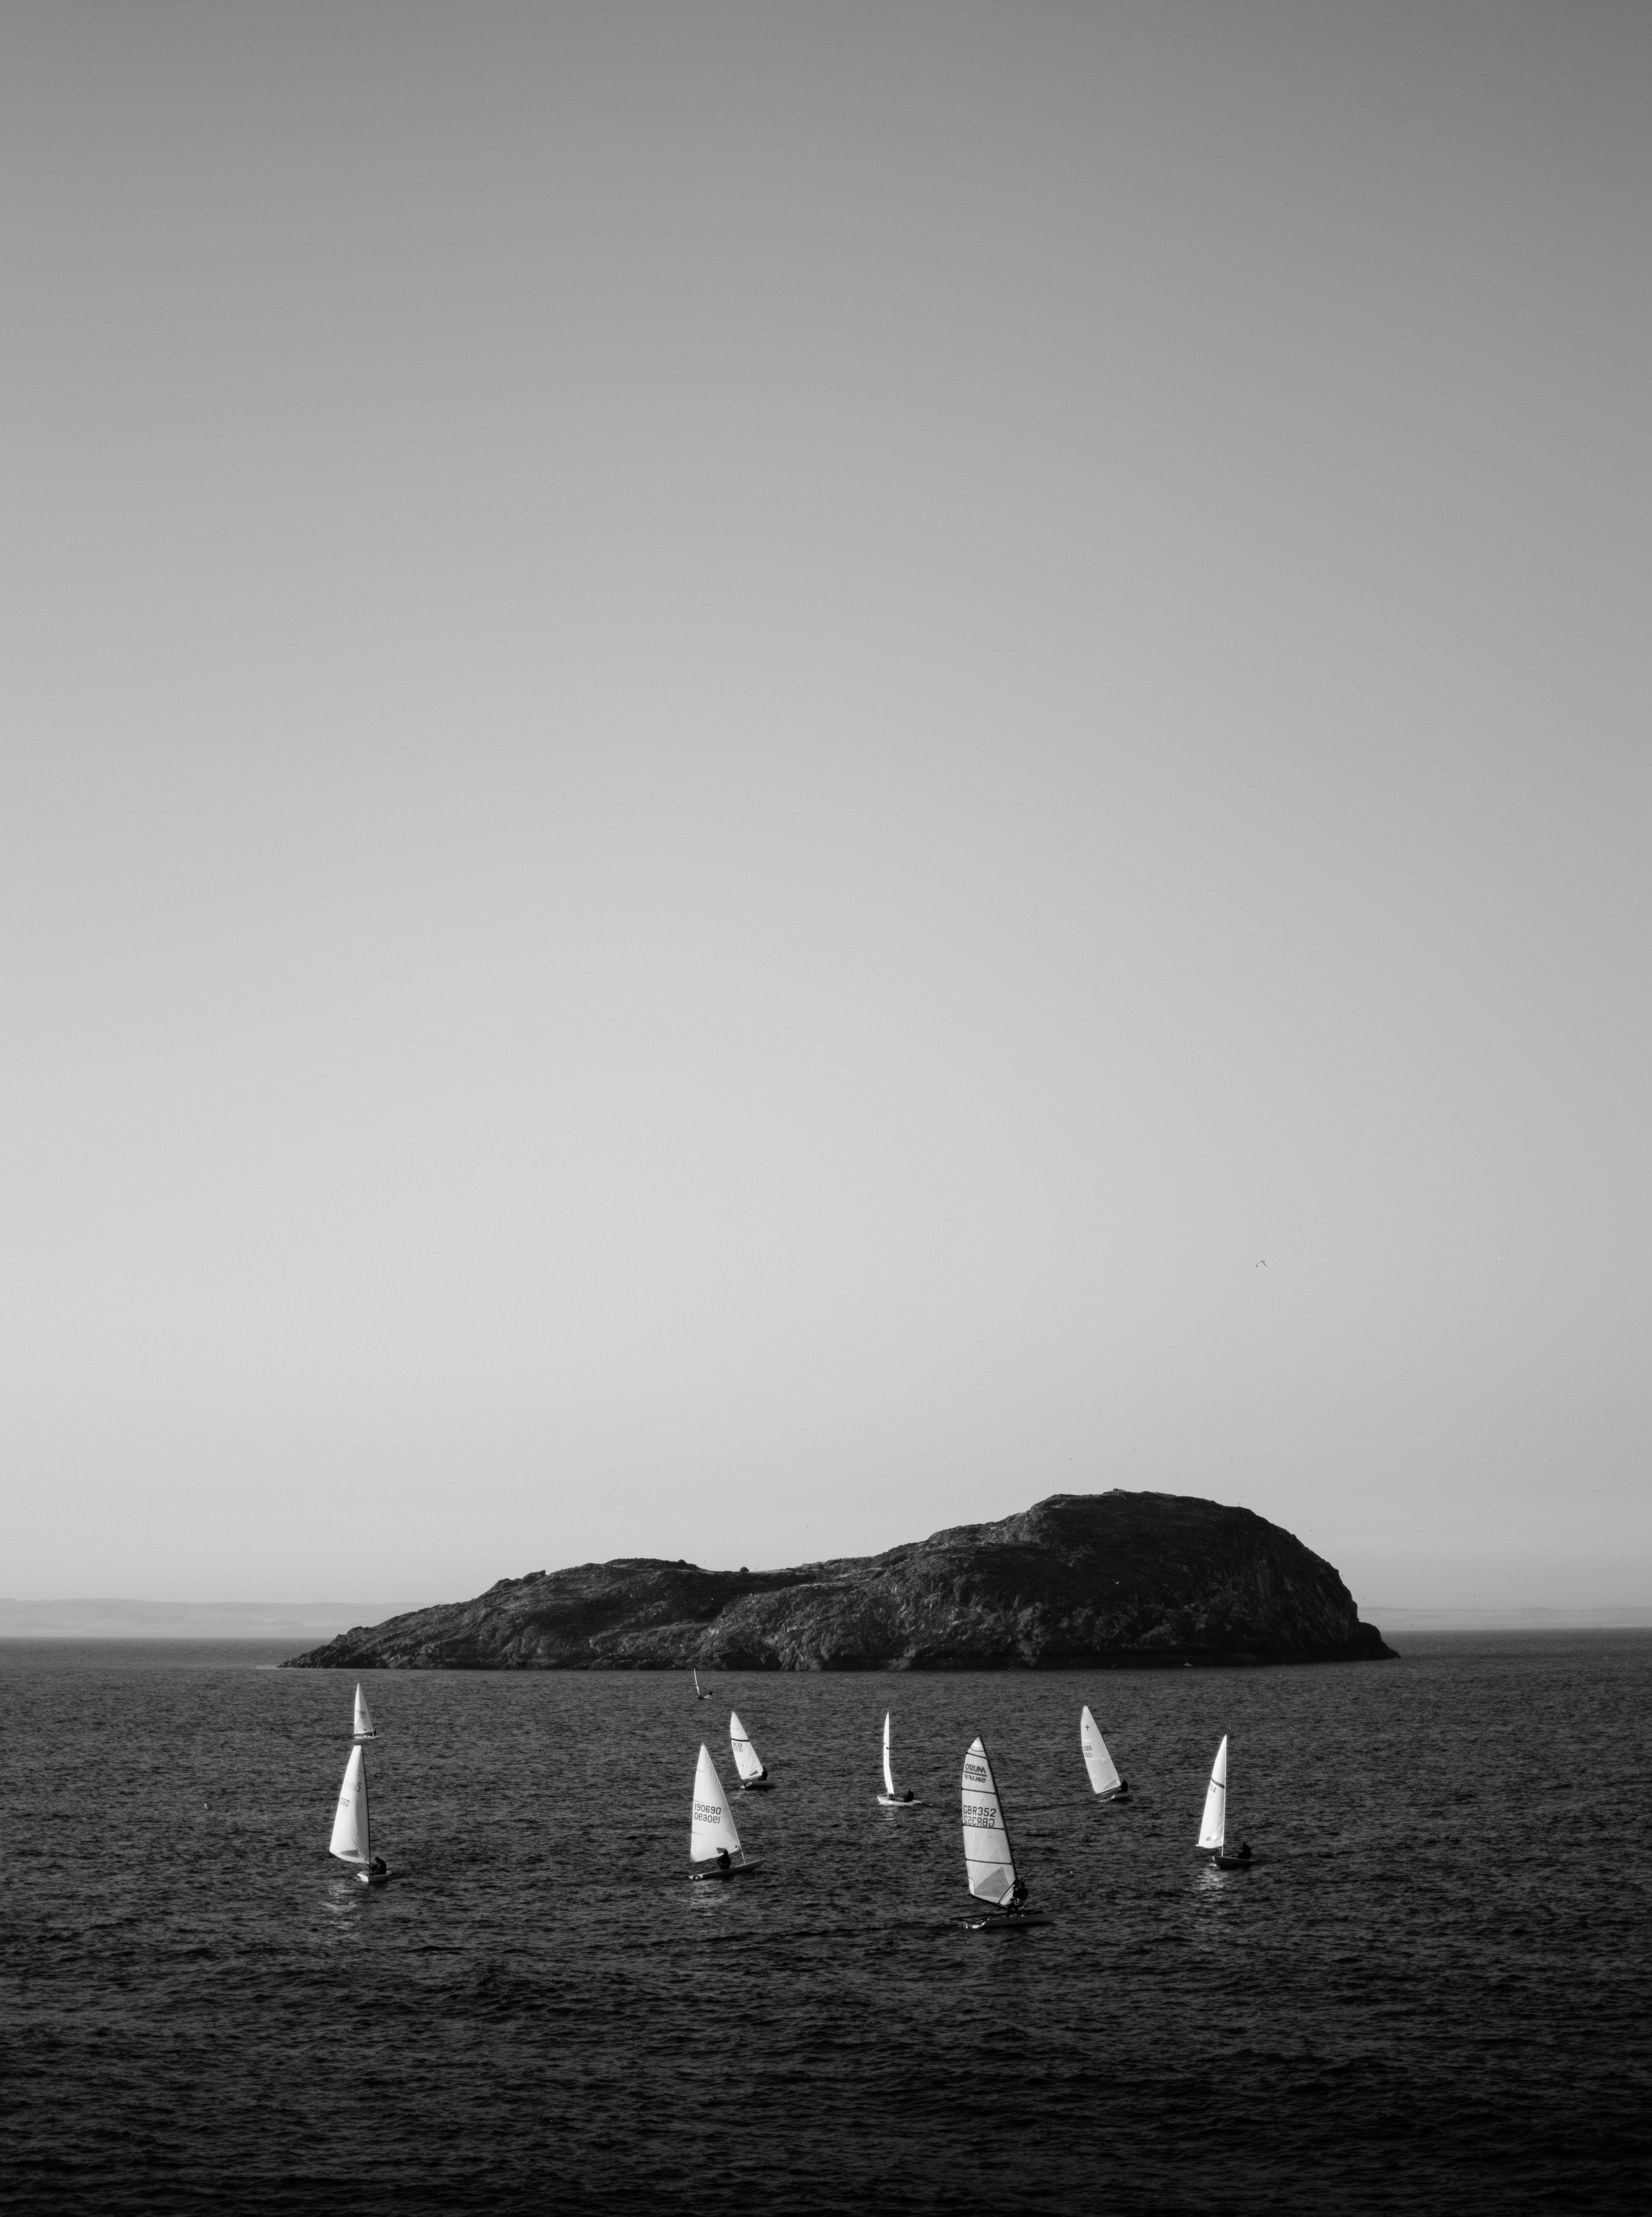
beach, sea, coast, rock, ocean, horizon, black and white, white, shore, wave, wind, tower, bay, darkness, black, monochrome, terrain, body of water, monochrome photography, atmospheric phenomenon